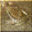
Label: frog